Tracey Emin

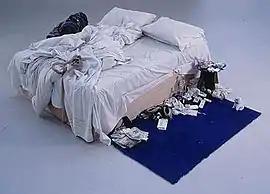
"My Bed" by Tracey Emin

Two years later, in 1999, Emin was shortlisted for the Turner Prize herself and exhibited "My Bed" at the Tate Gallery.